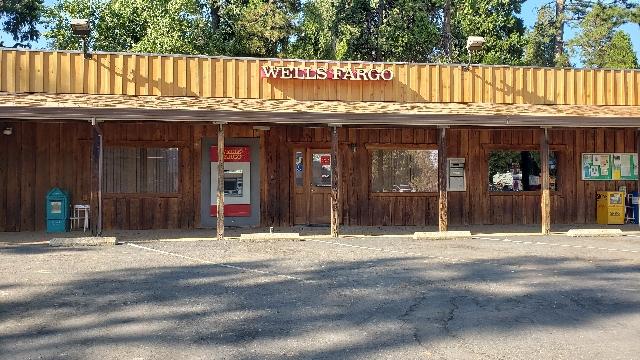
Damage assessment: no_damage